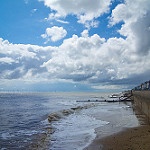
Label: sea